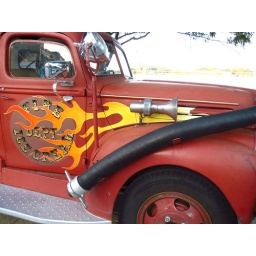
an ice cream truck down by the river that was out of Gus' pretzels